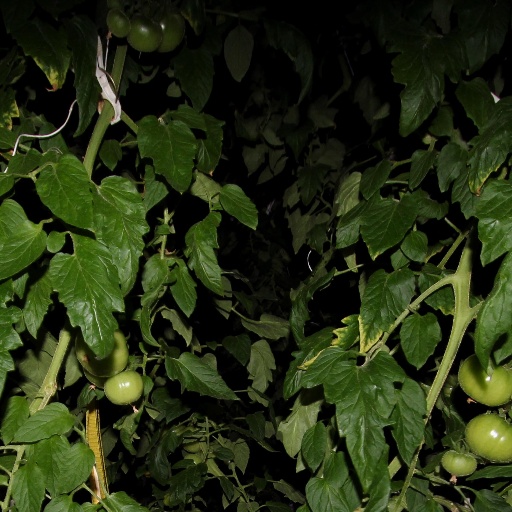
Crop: tomato